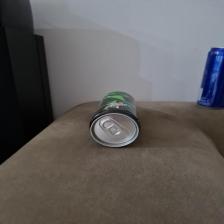
Label: cans